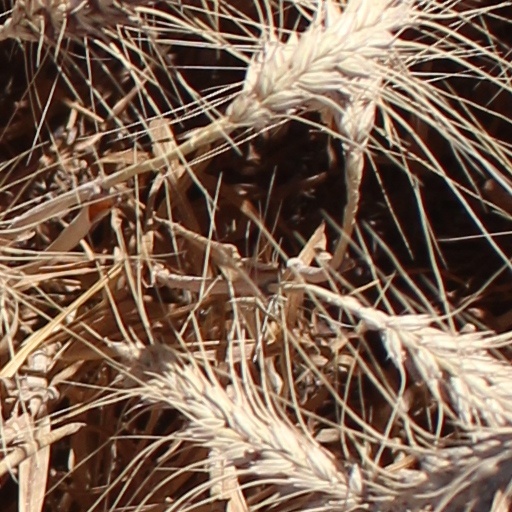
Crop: wheat